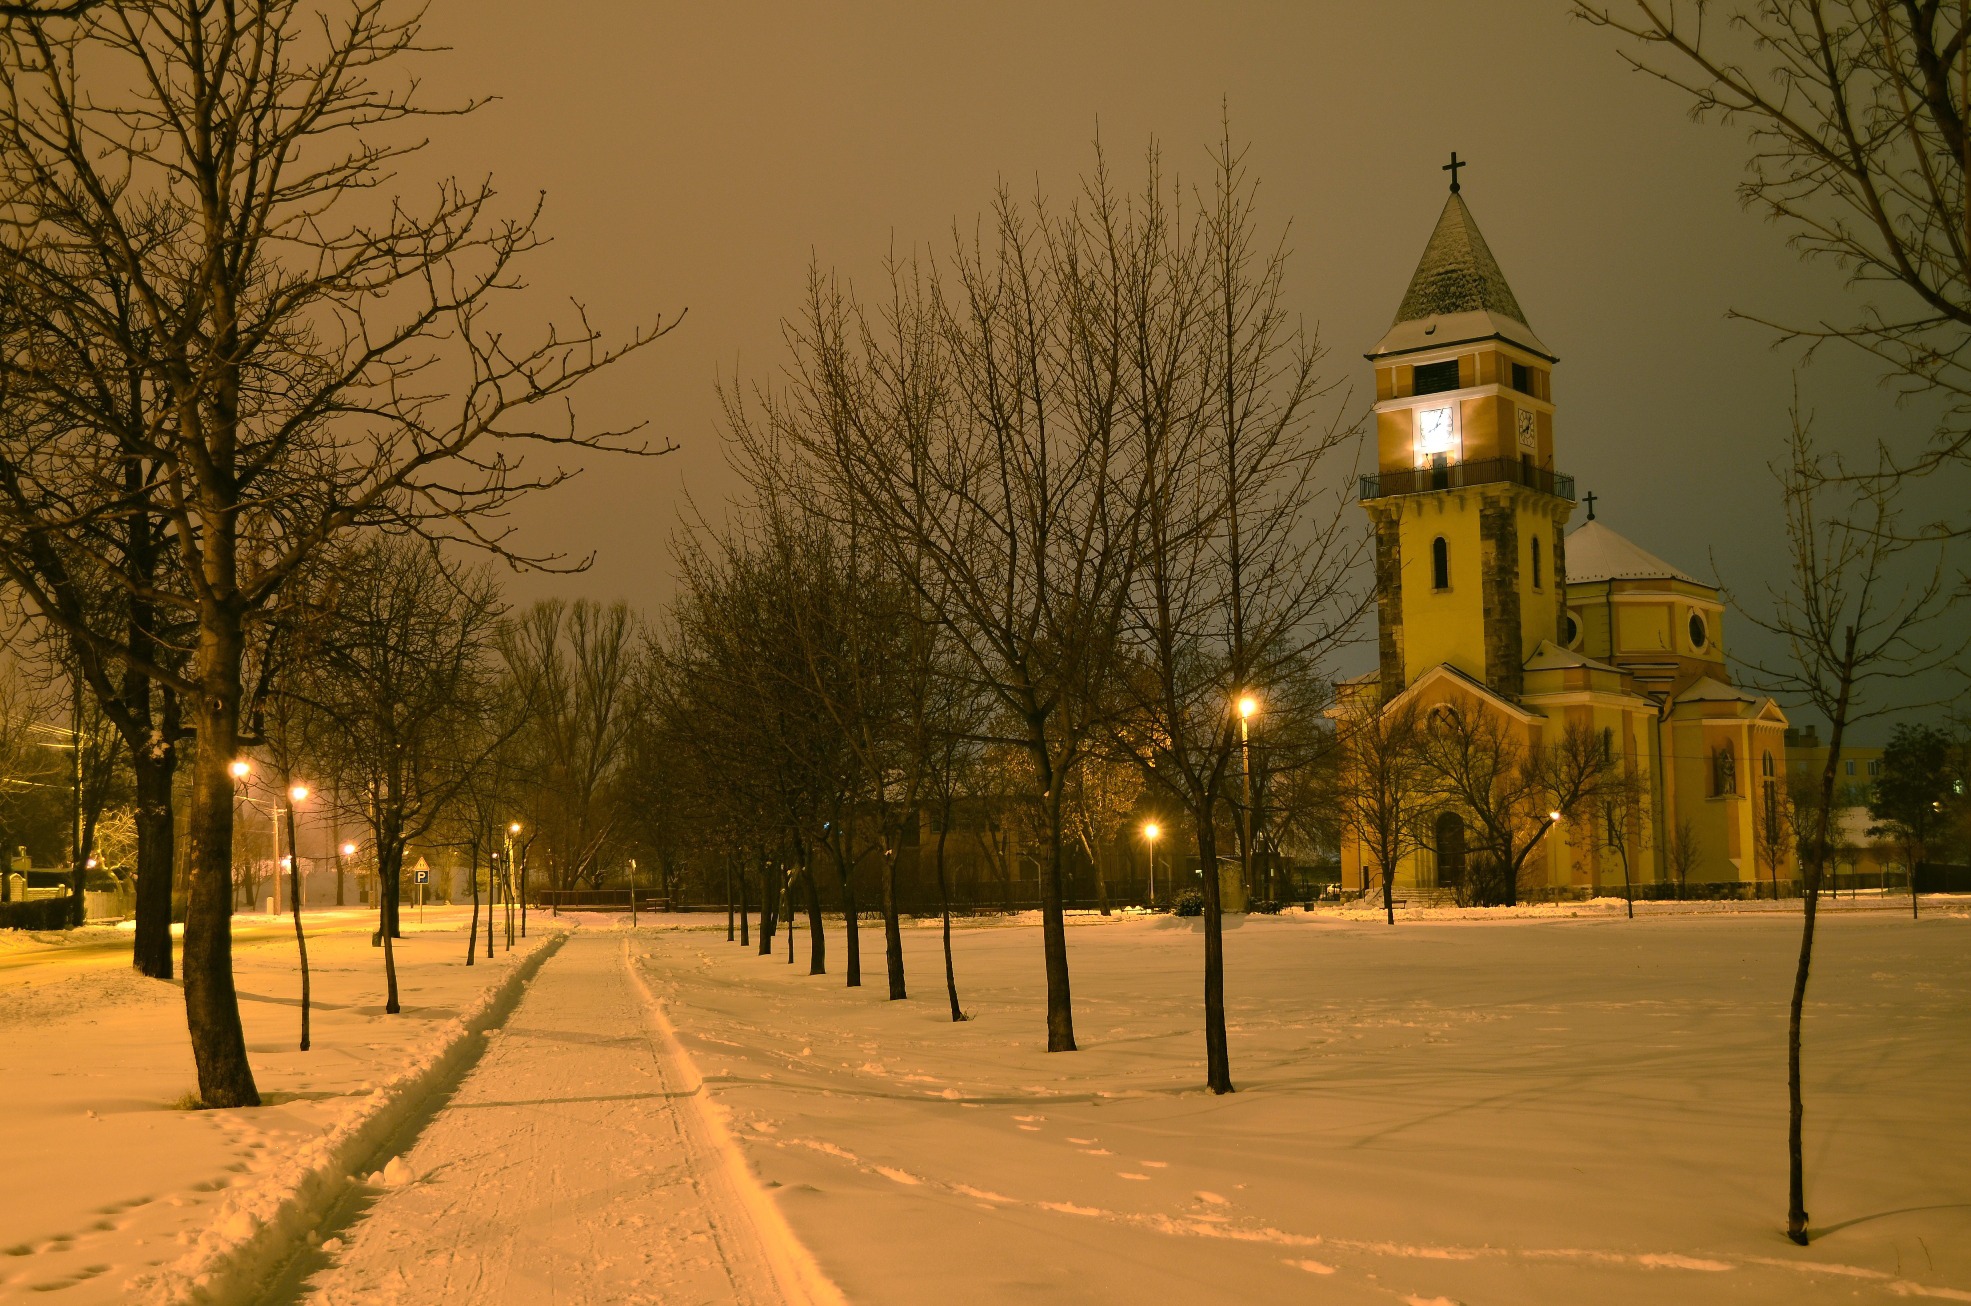
tree, snow, winter, architecture, night, sunlight, morning, sidewalk, city, dusk, evening, weather, church, street light, lighting, season, trees, outside, lights, hungary, atmospheric phenomenon, dorgog